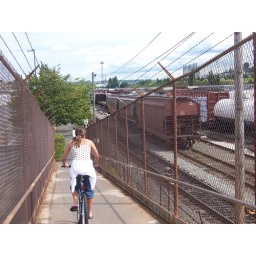
There were really cool narrow bridges for the bike trail to cross the tracks in the train yard.